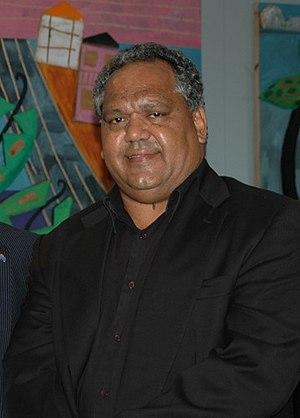
Noel Pearson est un avocat australien, militant des droits des Aborigènes et fondateur du Cape York Institute for Policy and Leadership, une organisation favorisant le développement économique et social des Aborigènes du cap York. Figurant parmi les chefs indigènes australiens contemporains les plus connus, il est un théoricien et un commentateur politique remarquable pour son sens de l'histoire, son franc-parler et la puissance de ses arguments.
La littérature australienne a pris naissance peu après la colonisation du pays par les Européens. Parmi les thèmes fréquemment abordés, on retrouve l'identité indigène; le mateship, l'Égalitarisme et la Démocratie, l'aliénation du pays pour les uns ou l'exil pour les autres; la « beauté et la peur » de la vie dans l'Outback et le Bush Australien et l'expérience des migrants.